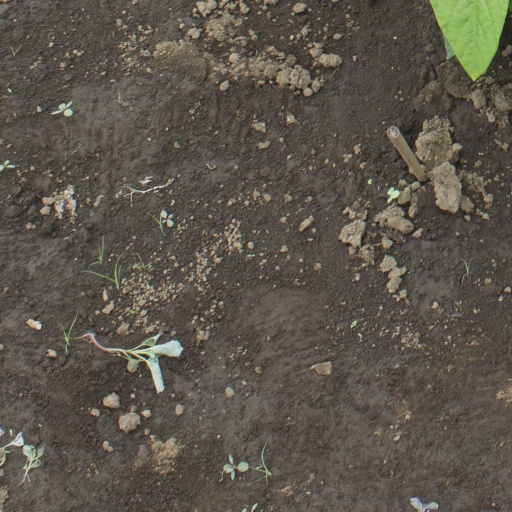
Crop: soybean